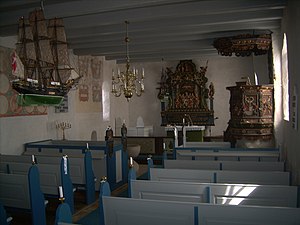
Udby Kirke (Norddjurs Kommune)
Udby Kirke ligger i Udby Sogn i Rougsø Herred, nu beliggende i Norddjurs Kommune.